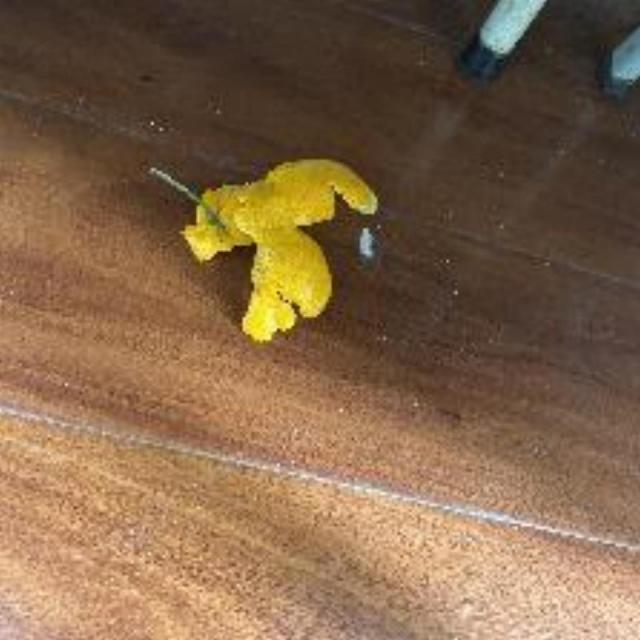
Label: peels